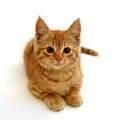
cat